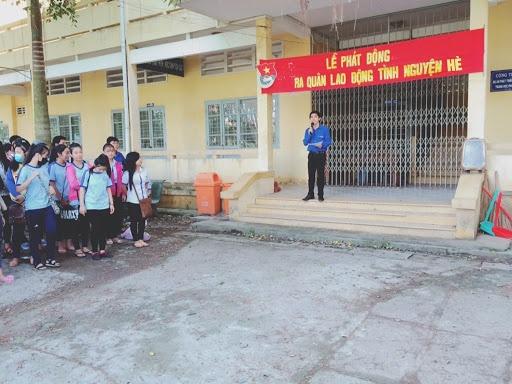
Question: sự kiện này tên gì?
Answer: sự kiện này tên lễ phát động ra quân lao động tình nguyện hè